Tachylite in Victorian archaeological sites

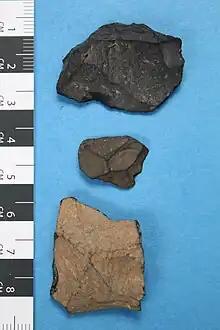
Tachylite flaked artefacts

Tachylite is a type of volcanic opaque glass, and is applied to basalts with a glassy matrix that contain scattered small phenocrysts (pyroxene, plagioclase, olivine). Aboriginal artefacts flaked from the material are characterised by a black internal colour, which is very often patinated on the surface to a pale grey. This patina rapidly darkens on contact with the skin, turning as dark as the core. Only a few pieces are generally found in archaeological assemblages in southern Victoria and around Melbourne, apart from at sites near Spring Hill, Kyneton, where it is the most common material.